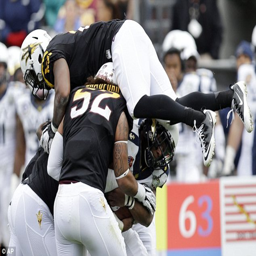
pile - on : person is tackled by several players during the first half